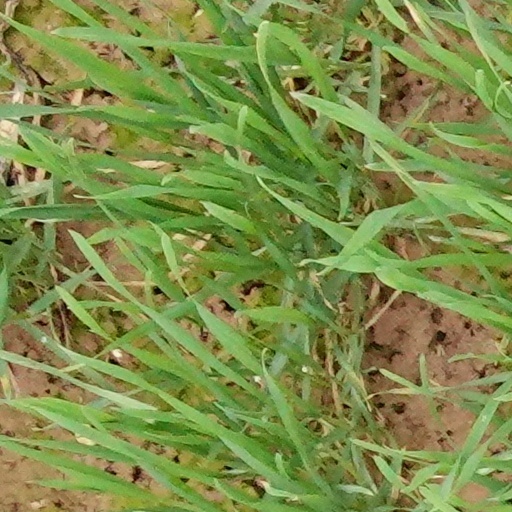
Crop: wheat